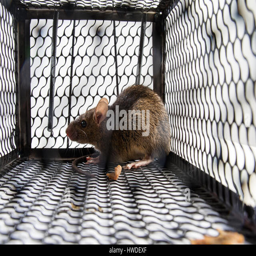
a mouse in the cage in isolated white background